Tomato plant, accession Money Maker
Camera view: tilt-top (135 deg); turntable rotation: 270 degrees
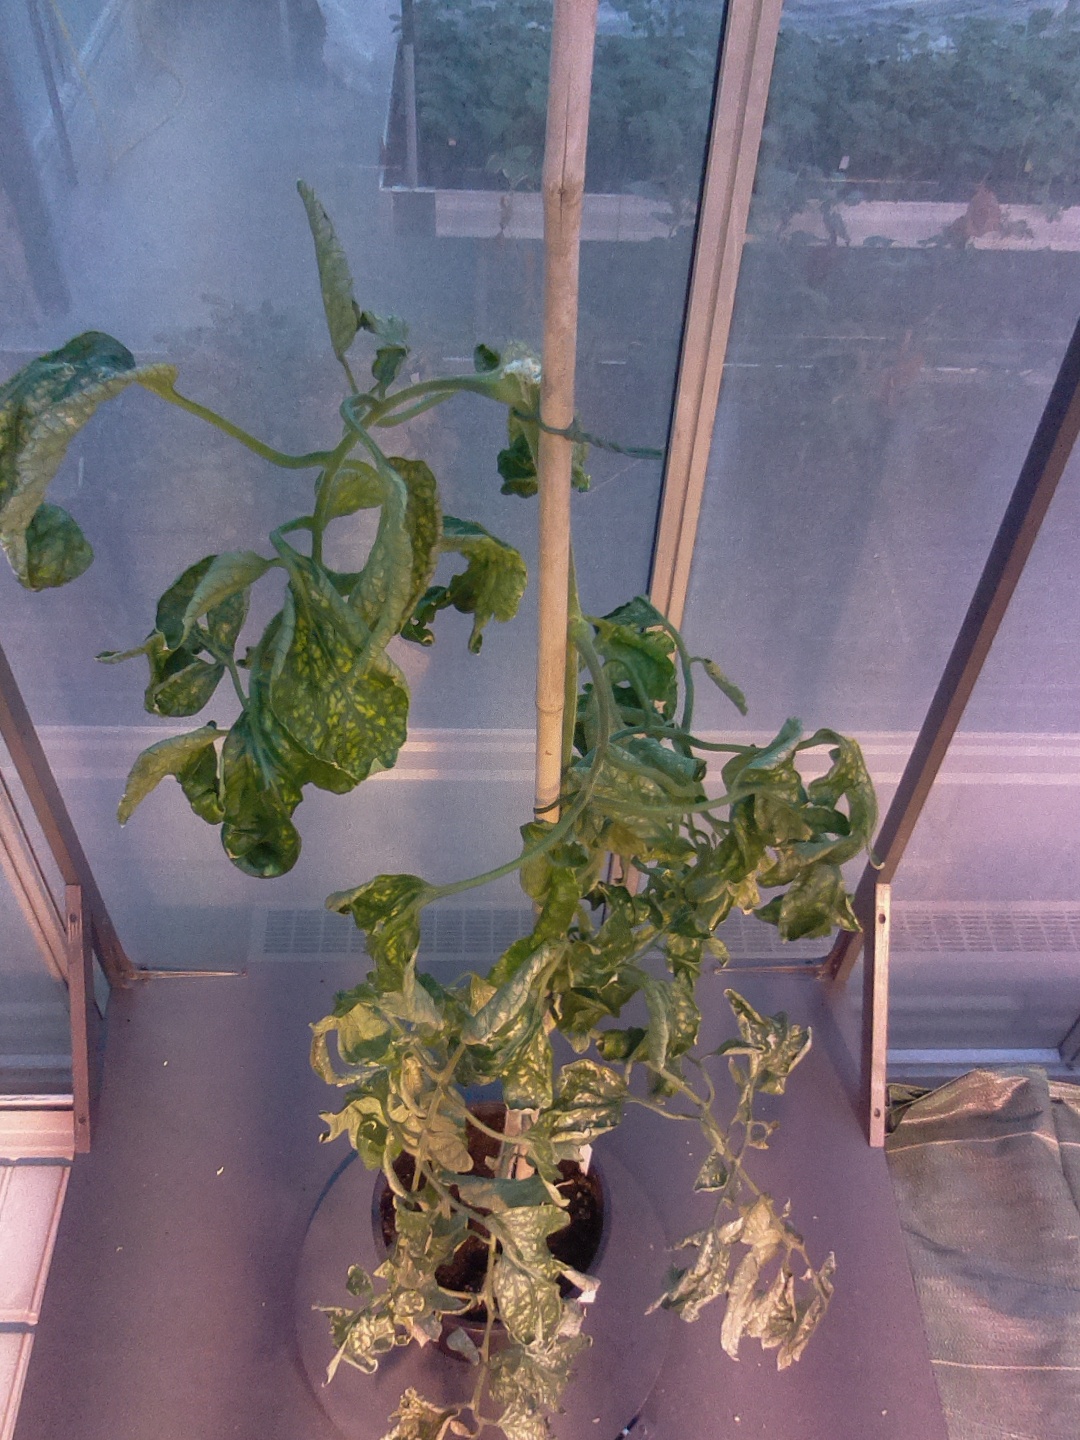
BBCH growth stage 52: 2 inflorescences visible